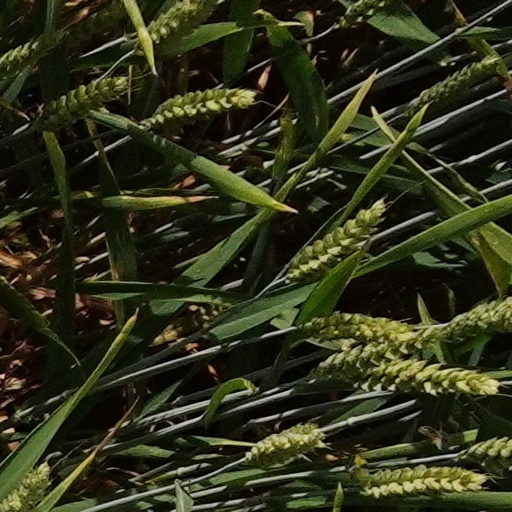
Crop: wheat